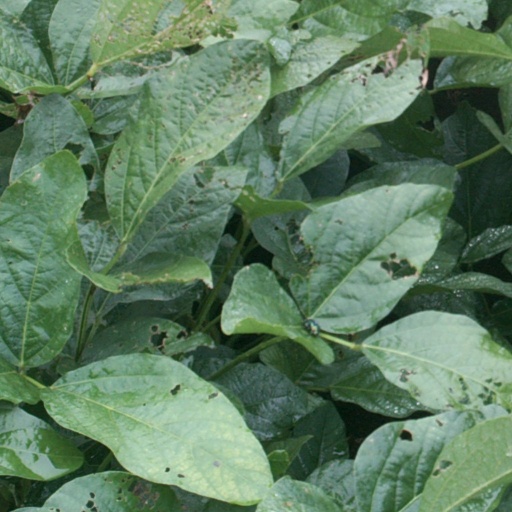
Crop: soybean